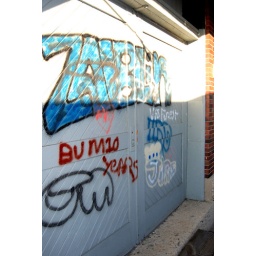
Some graffiti on the doors of an abandoned train station located in the village of Orchard Park.